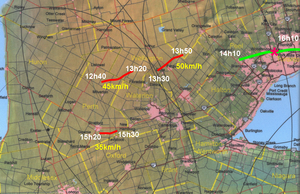
L’éruption de tornades d'août 2005 en Ontario est une série de tornades ayant fait des dégâts dans les zones de Conestoga Lake, Fergus, et Tavistock à l'ouest de Toronto, Ontario, au Canada. Elle fut causée par un système orageux bien organisé l'après-midi du 19 août 2005. Les orages se sont transformés en cellules de fortes pluies en atteignant Toronto bien qu'une tornade ait aussi été signalée dans les limites de la ville sans jamais être confirmée officiellement par le Service météorologique du Canada.